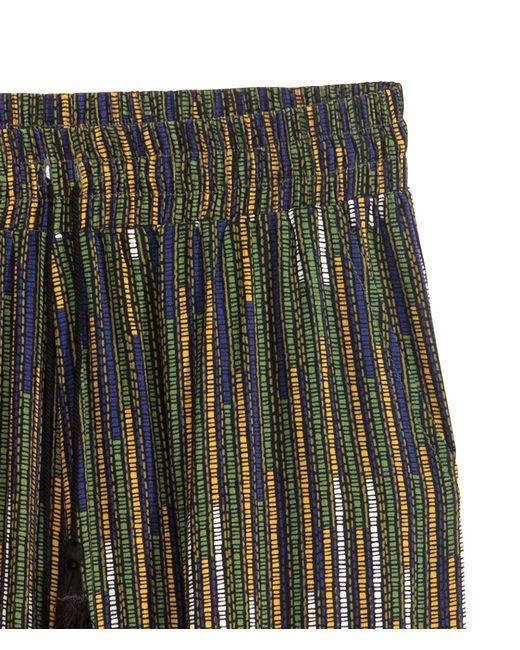
Weite Hose grün für junge Mädchen